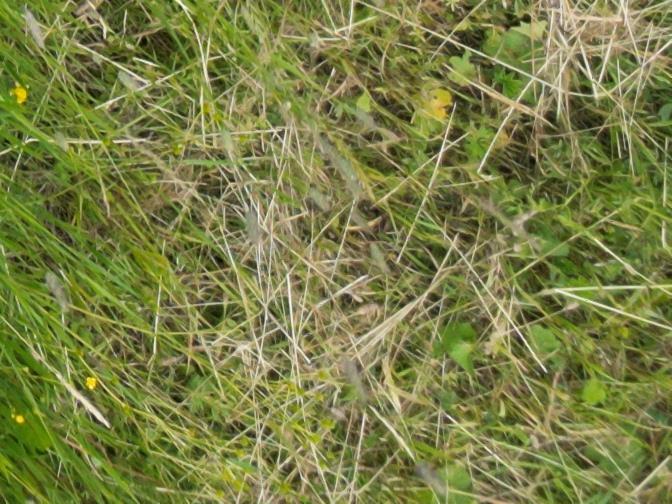
Flowers visible: yarrow flowers